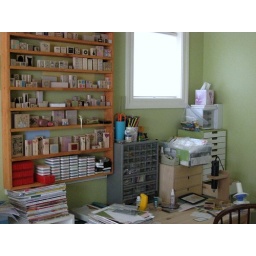
My paper crafting desk - finally after 10 months in the new house getting it set up!